The Idolmaster (video game)

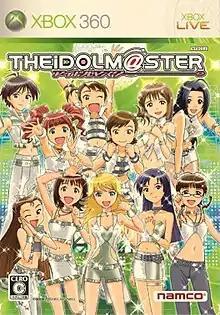
Cover art of the Xbox 360 version

is a Japanese raising simulation video game developed by Metro and published by Namco (later Namco Bandai Games). It was released on July 26, 2005 as an arcade game and is the first game in "The Idolmaster" series. It was ported to the Xbox 360 on January 25, 2007 with many changes and improvements. The gameplay and story follows the career of a producer in charge of training prospective pop idols on their way to stardom. This includes arranging the idol's schedule, taking them to jobs, training them during lessons, and directing them through auditions. As gameplay continues, a relationship will develop between the idol and her producer fostered through talking with the idol and forming good memories.